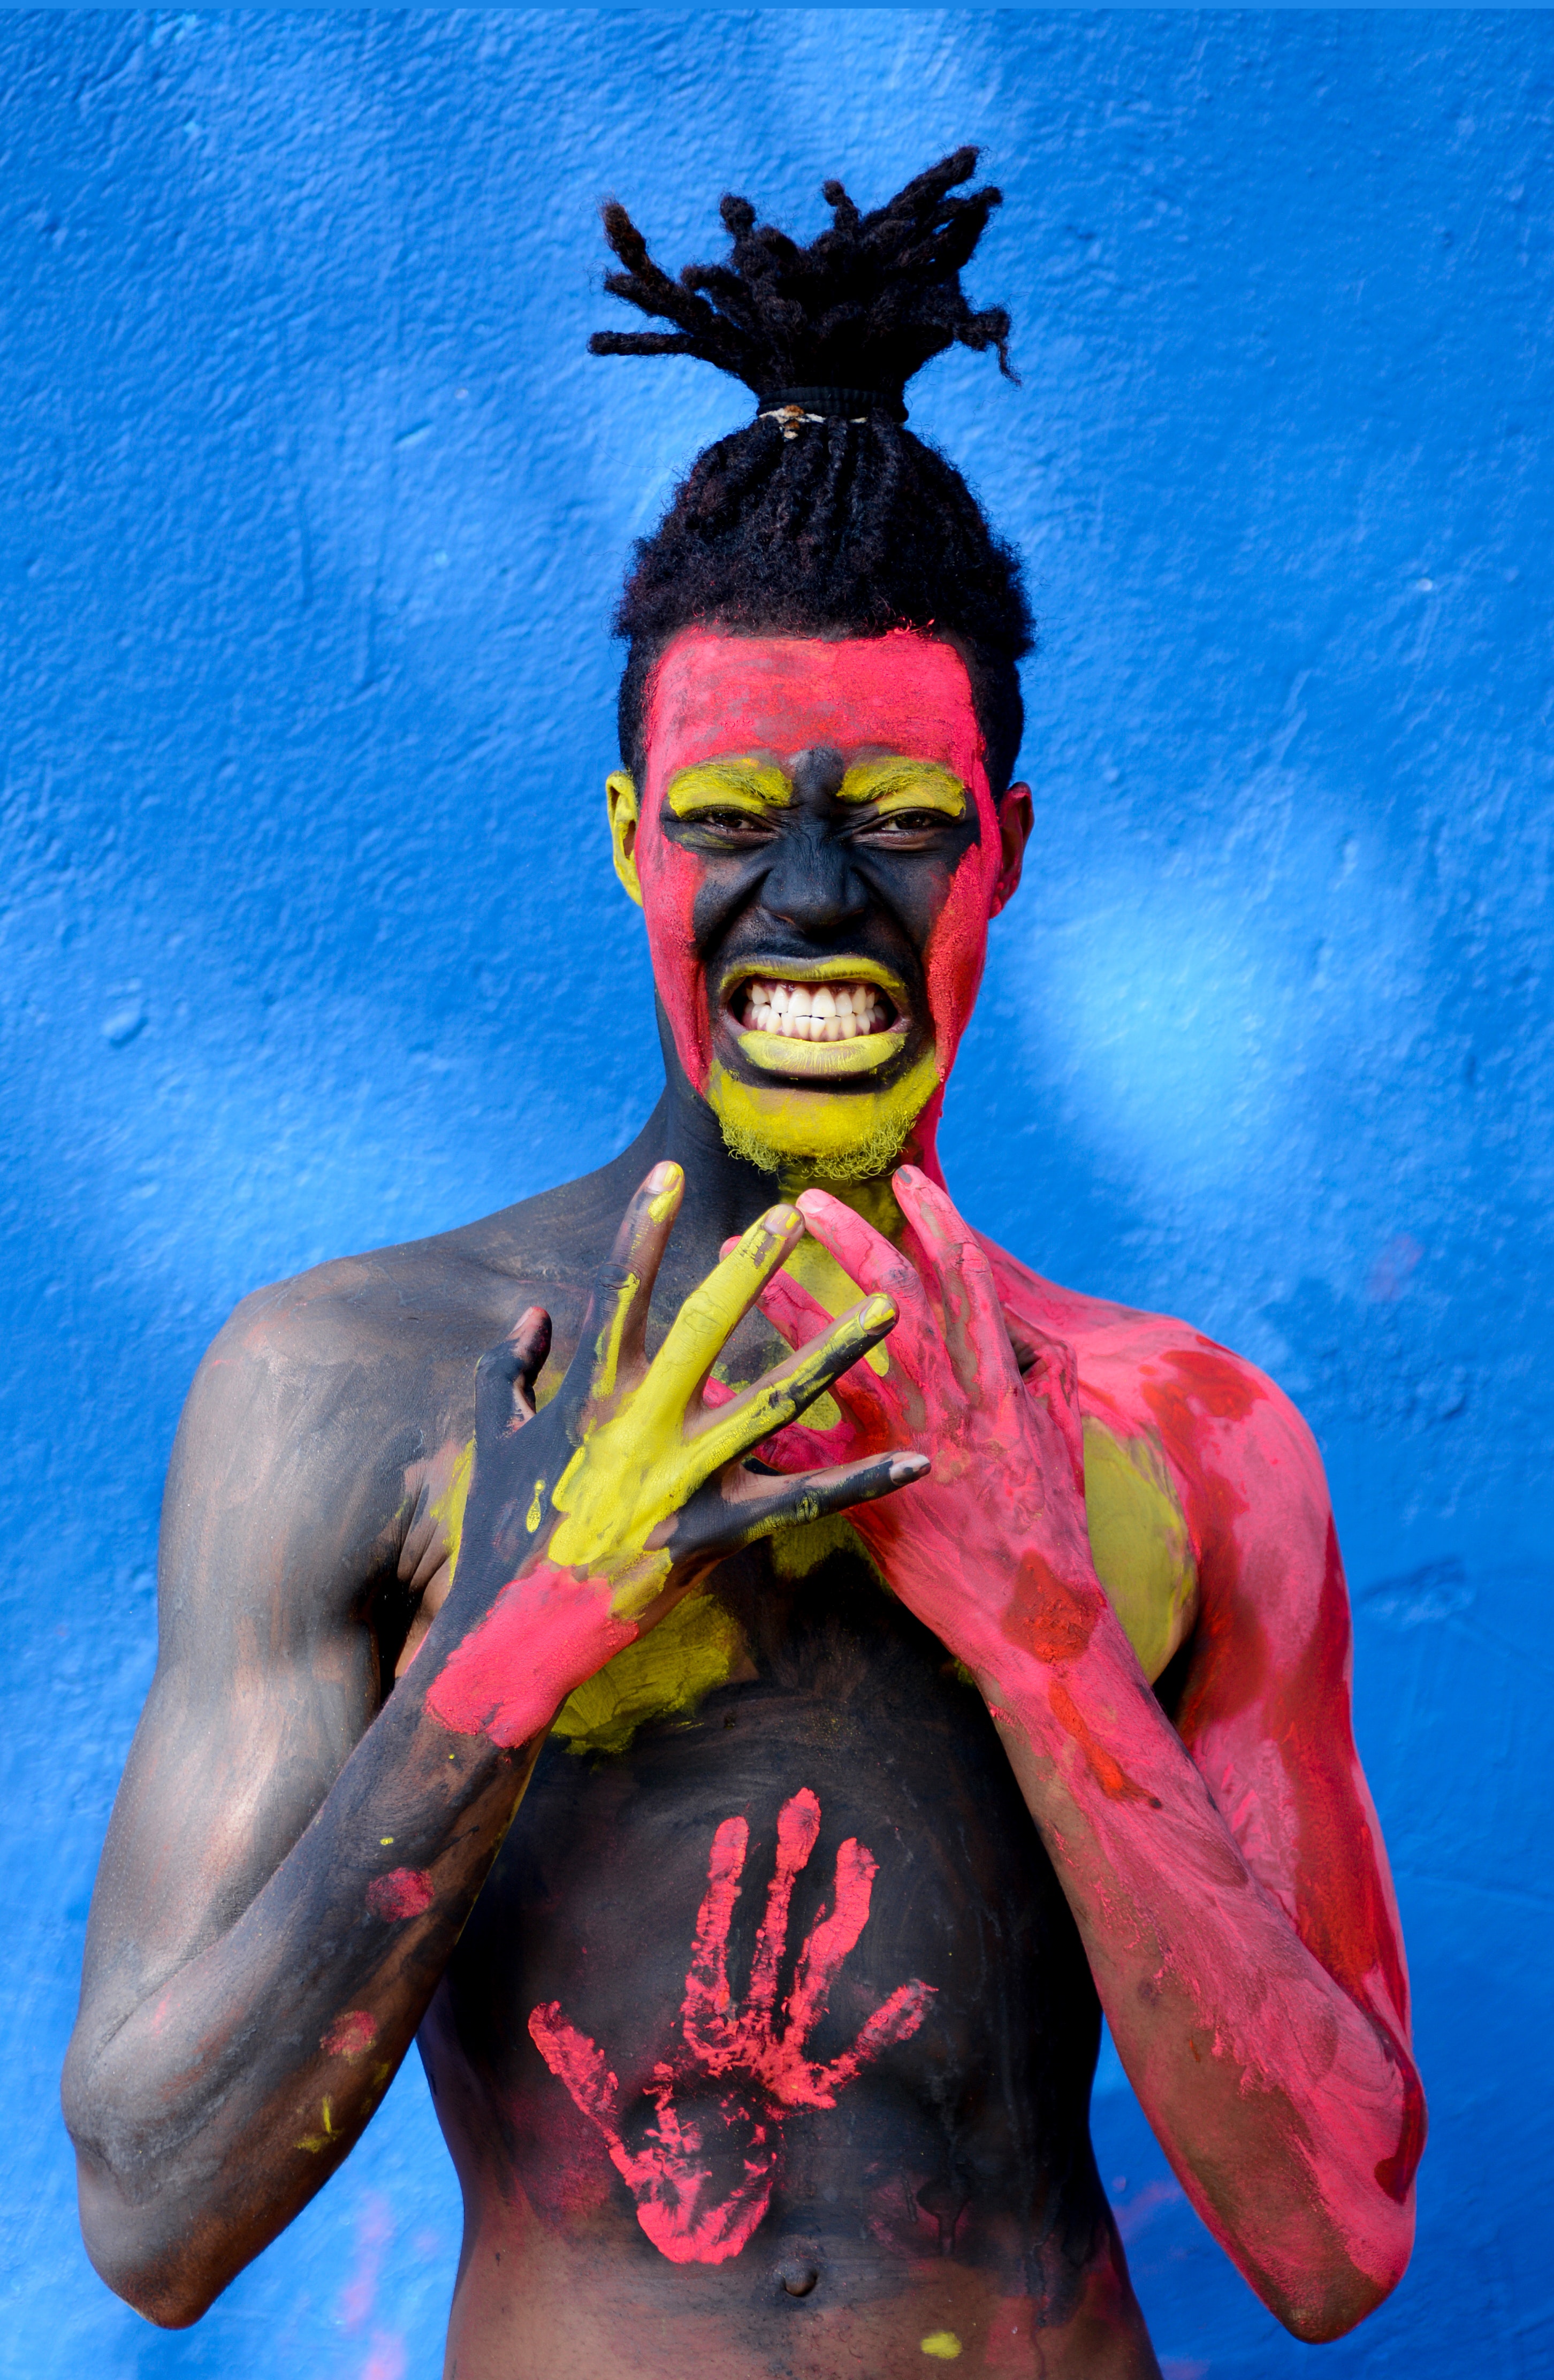
head, human, flesh, art, photography, fictional character, visual arts, chest, illustration, costume